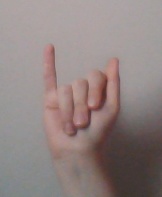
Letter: meem